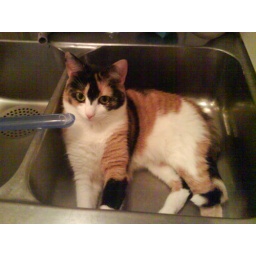
cat in sink